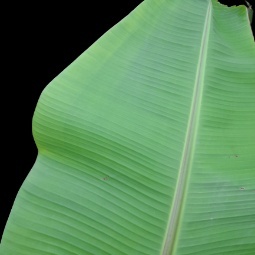
Label: Zinc